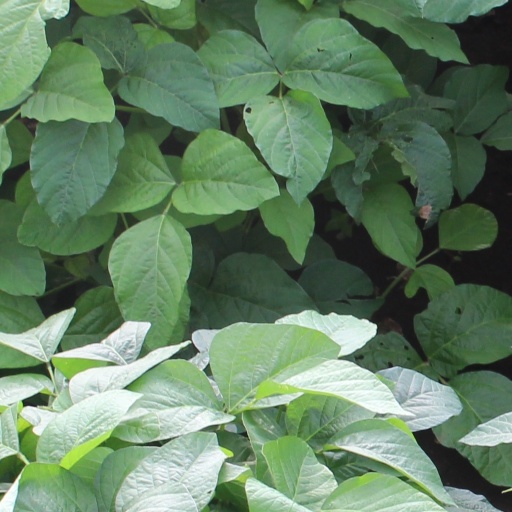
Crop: soybean